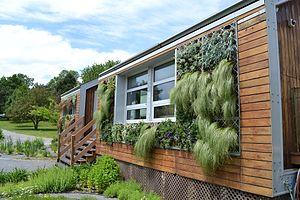
La maison solaire écoologique est située sur l'Île Sainte-Hélène, Montréal au Canada. La maison solaire a été conçue par des étudiants de l’Université McGill, de l’Université de Montréal et de l’École de technologie supérieure dans le cadre du concours international Solar Decathlon à Washington, D.C. La Maison solaire écoologique, Environnement Canada.